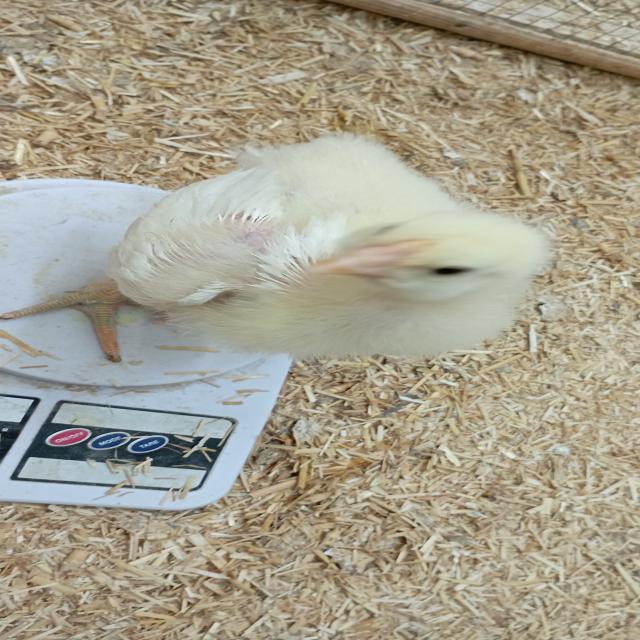
Weight: 362 g